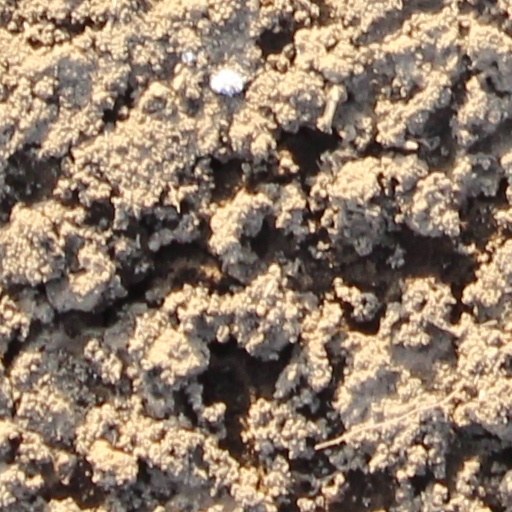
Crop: wheat